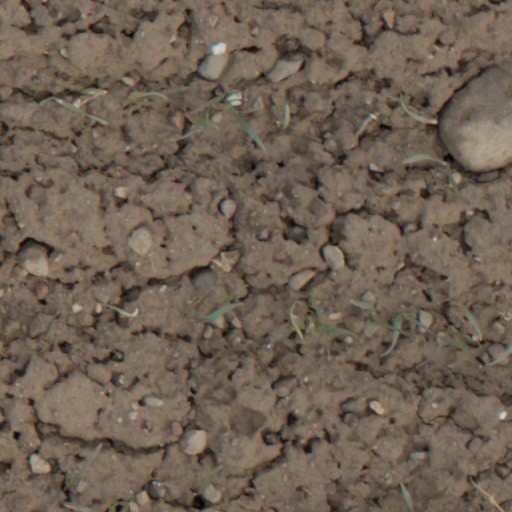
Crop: wheat